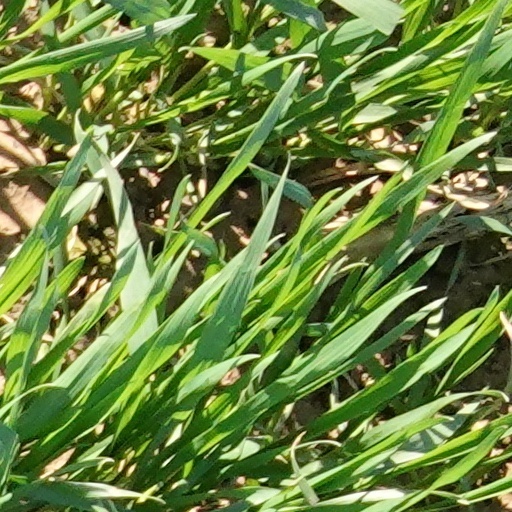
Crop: wheat